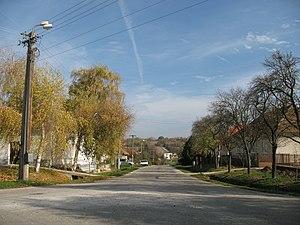
Veľké Chyndice est un village de Slovaquie situé dans la région de Nitra.